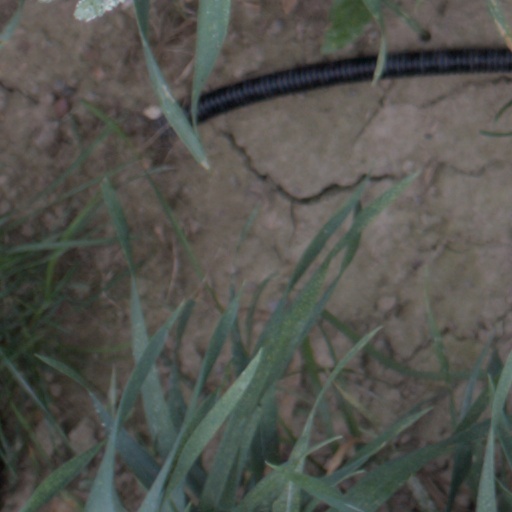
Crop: wheat